Southern Mail (film)

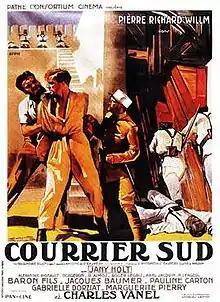

Southern Mail or Southern Carrier (French: Courrier sud) is a 1937 French action film directed by Pierre Billon and starring Pierre Richard-Willm, Jany Holt and Raymond Aimos. It is adapted from the 1929 novel of the same name by Antoine de Saint-Exupéry.